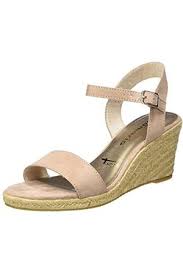
Waste category: shoes